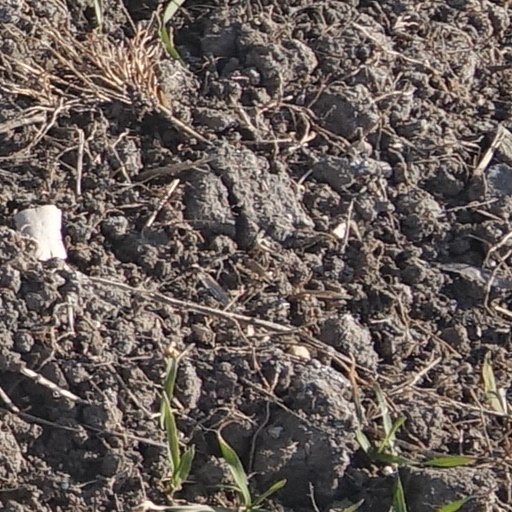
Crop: wheat